Thomas de Rossy

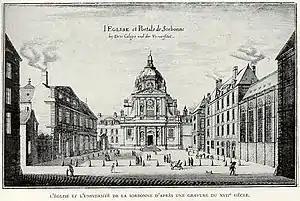
The "Collège de Sorbonne", Paris, in a 17th-century engraving, probably where Thomas was based for many years of his life.

There is not enough evidence to detail Rossy's early life and career. His name indicates a family origin from Rossie, but many locations have this name, including Rossie in Gowrie, Rossie in Angus and Rossie in Strathearn. On 3 October 1371, following a request from King Charles V of France and Robert II of Scotland, he received papal permission to take the Bachelor of Theology degree at the University of Paris; this is his first appearance in contemporary records.